Tanks of the Ukrainian Army

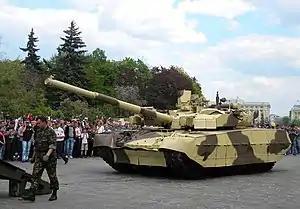
Ukrainian T-84 Oplat

From 1991, the Ukrainian Ground Forces bought its military equipment only from Russia and other CIS states, as well as locally producing some of their own equipment. Until 2014 and the start of the war in Donbas, the defence industry in Ukraine produced equipment mostly for export. The Kharkiv Morozov Machine Building Design Bureau abbreviated KMDB, a Ukrainian state-owned company in Kharkiv, Ukraine, designed armoured vehicles, including the T-80UD and T-84 main battle tanks. The T-84 entered service with the Military of Ukraine in 1999, and the more advanced "Oplot" version in 2001. The T-84-120 and "Yatagan" has been developed employing an auto-loaded 120mm tank gun which fires NATO ammunition as well as ATGMs.